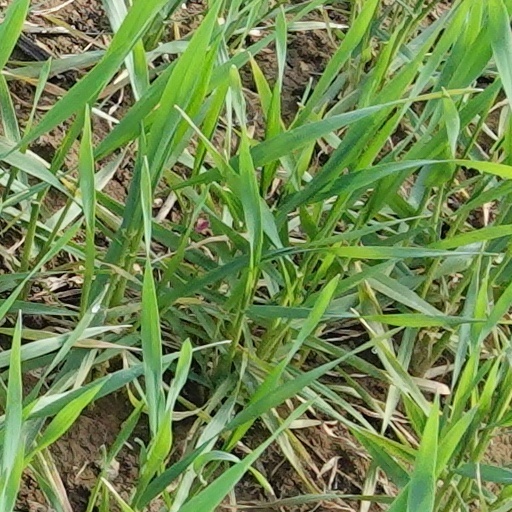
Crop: wheat